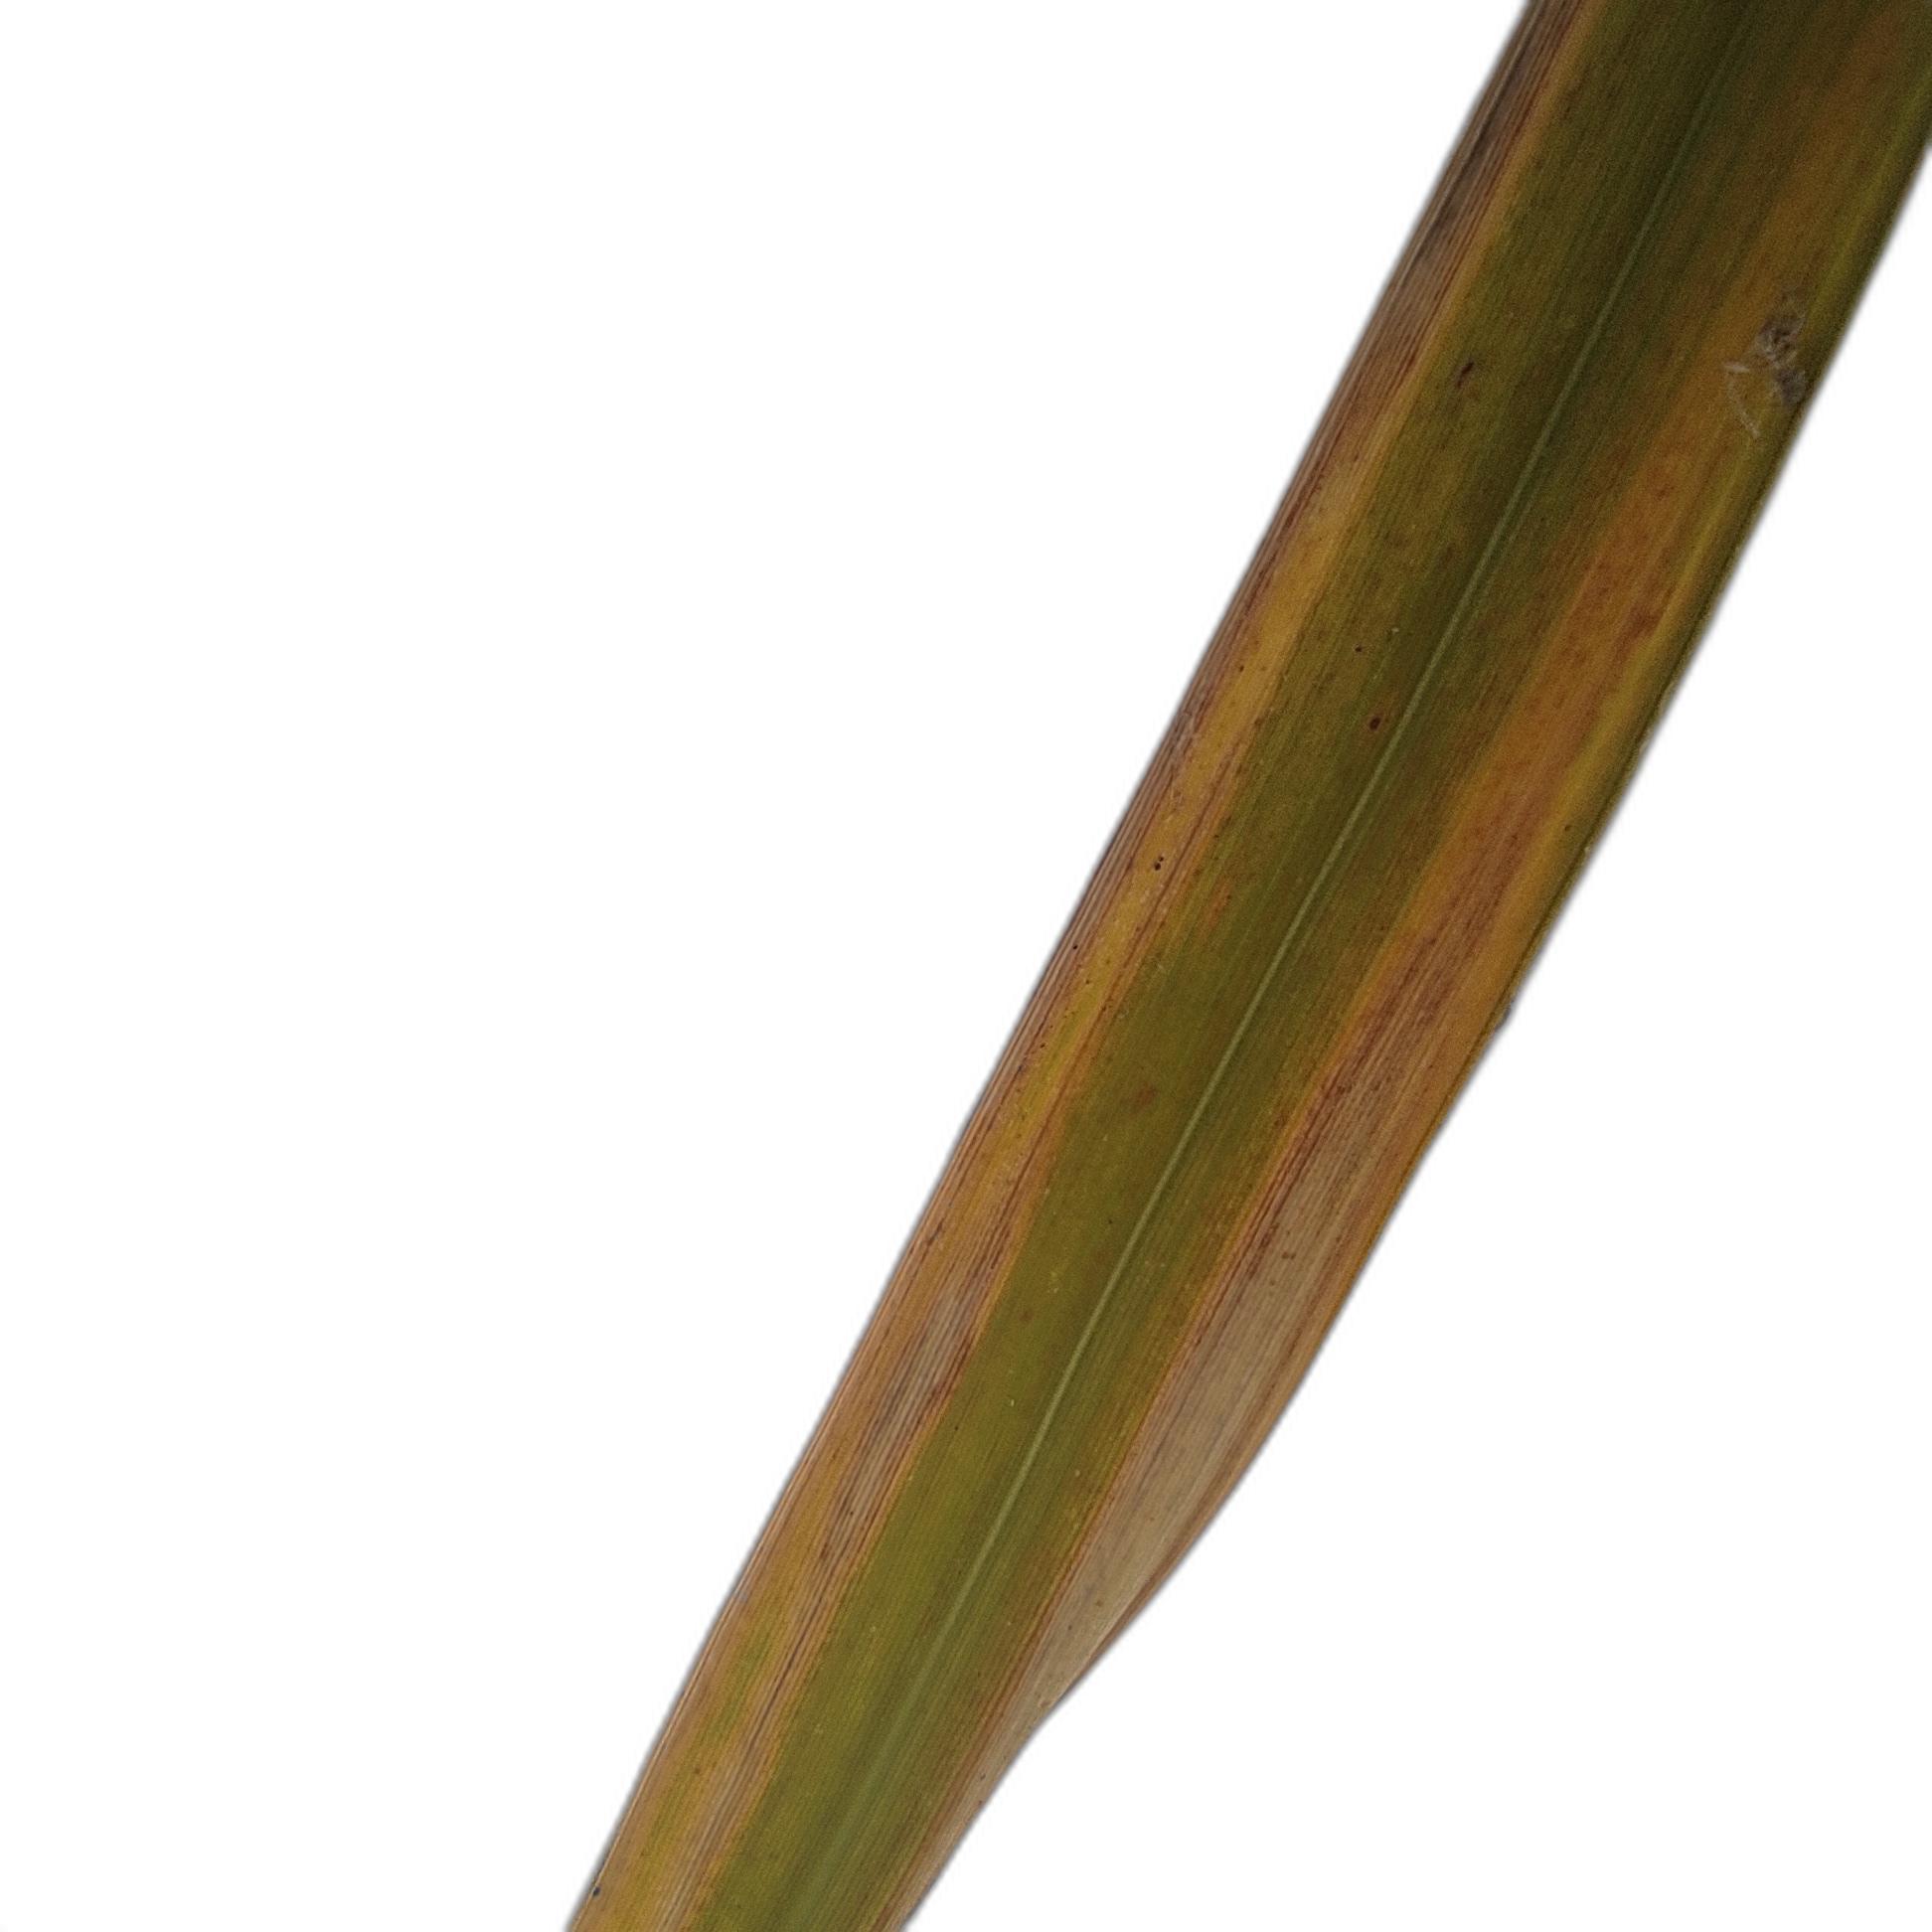
Label: Rice Tungro